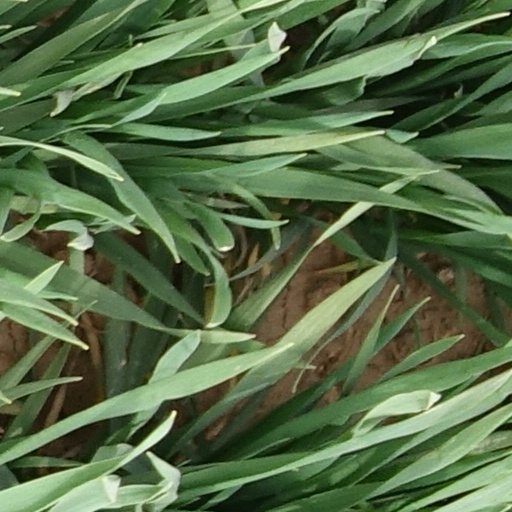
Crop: wheat